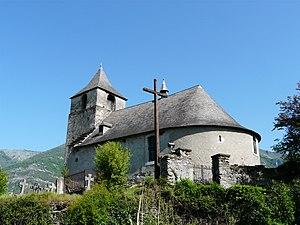
L'église Saint-Barthélémy de Boô vue du sud-est, Boô-Silhen, Hautes-Pyrénées, France.
Cet article recense les monuments historiques des Hautes-Pyrénées, en France.
Bages
Boô-Silhen est une commune française située dans le département des Hautes-Pyrénées, en région Occitanie.